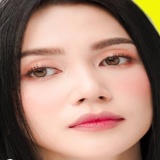
ca sĩ Sĩ Thanh